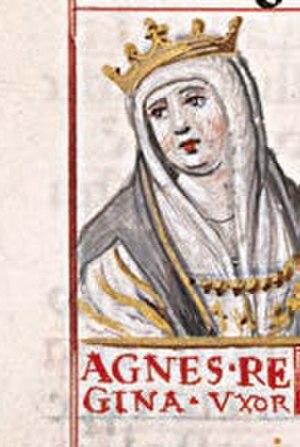
Cet article présente la liste des comtesses et reines du royaume de Castille.